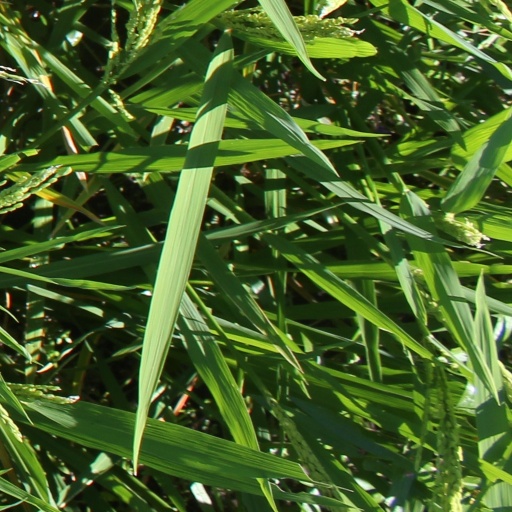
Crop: rice